International Mother Language Day

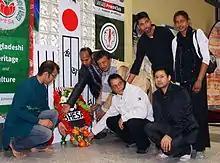
Commemorating IMLD in Canada

UNESCO chooses a theme for each International Mother Language Day, and sponsors related events at its Paris headquarters. In 2008, the International Year of Languages began on International Mother Language Day. It is celebrated in Chile, Russia, the Philippines, Egypt and Canada.